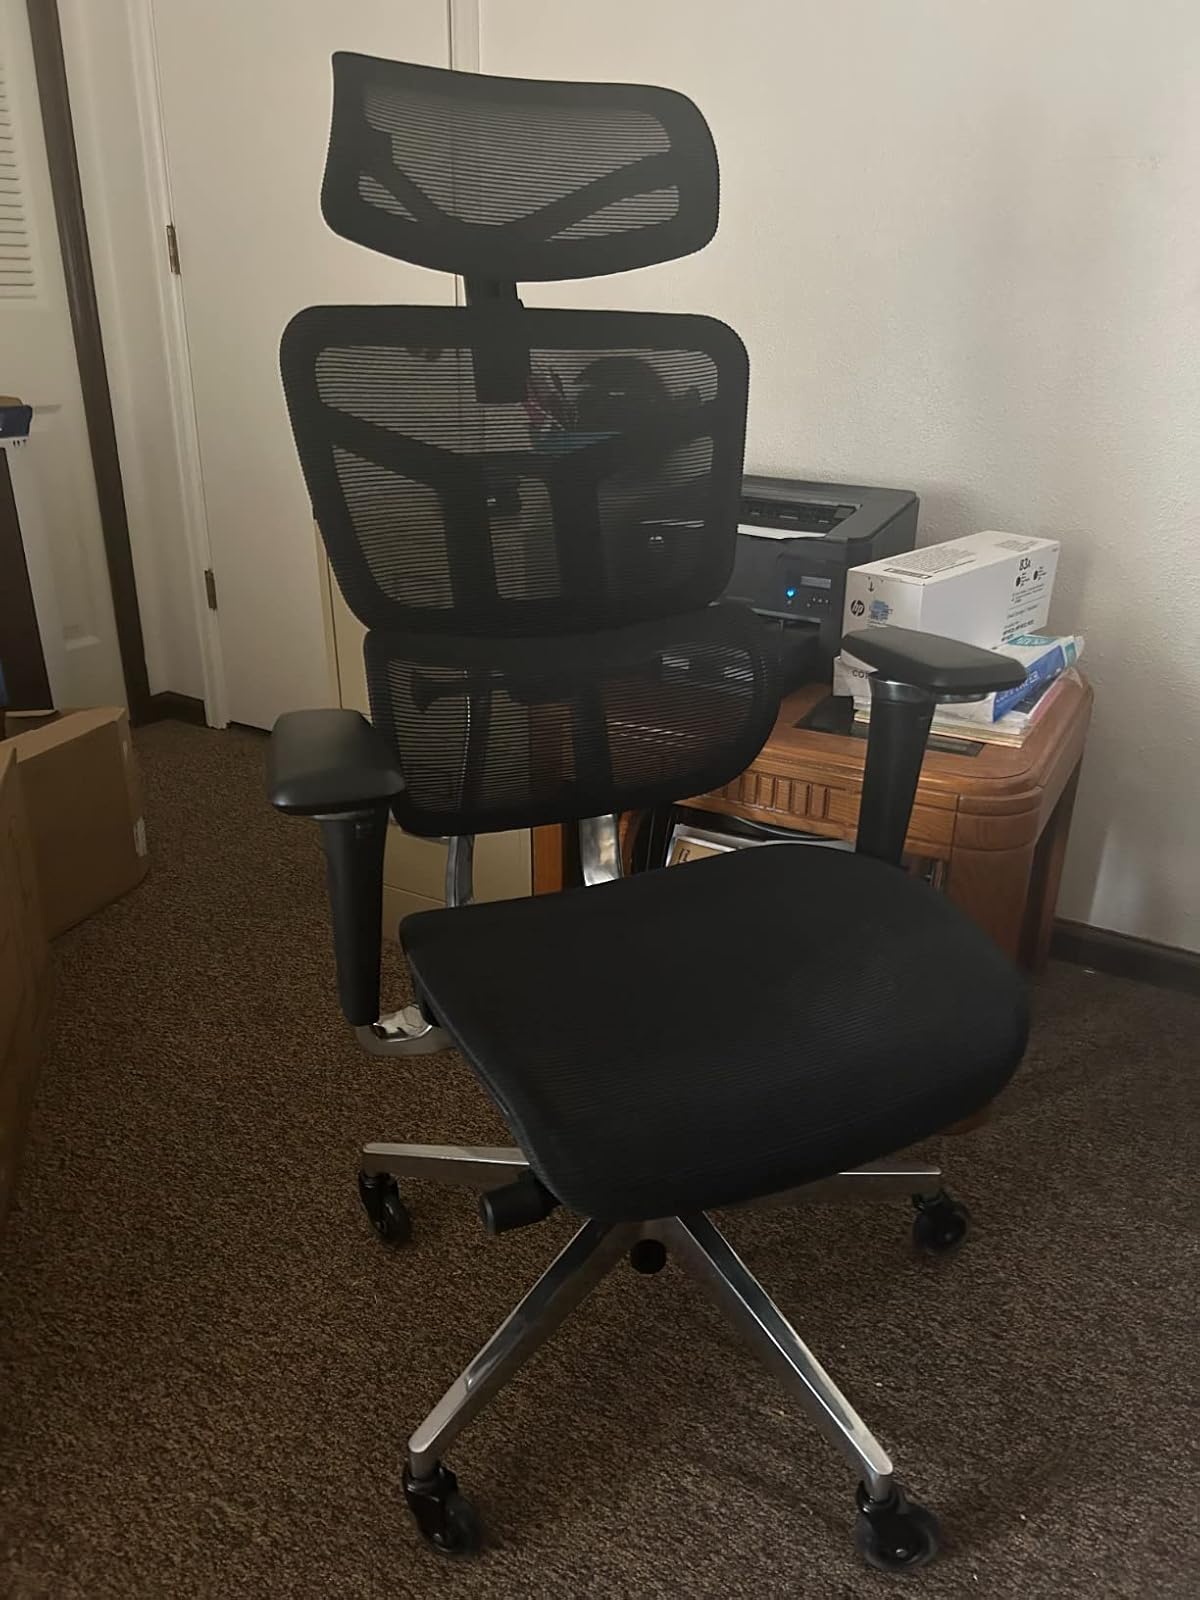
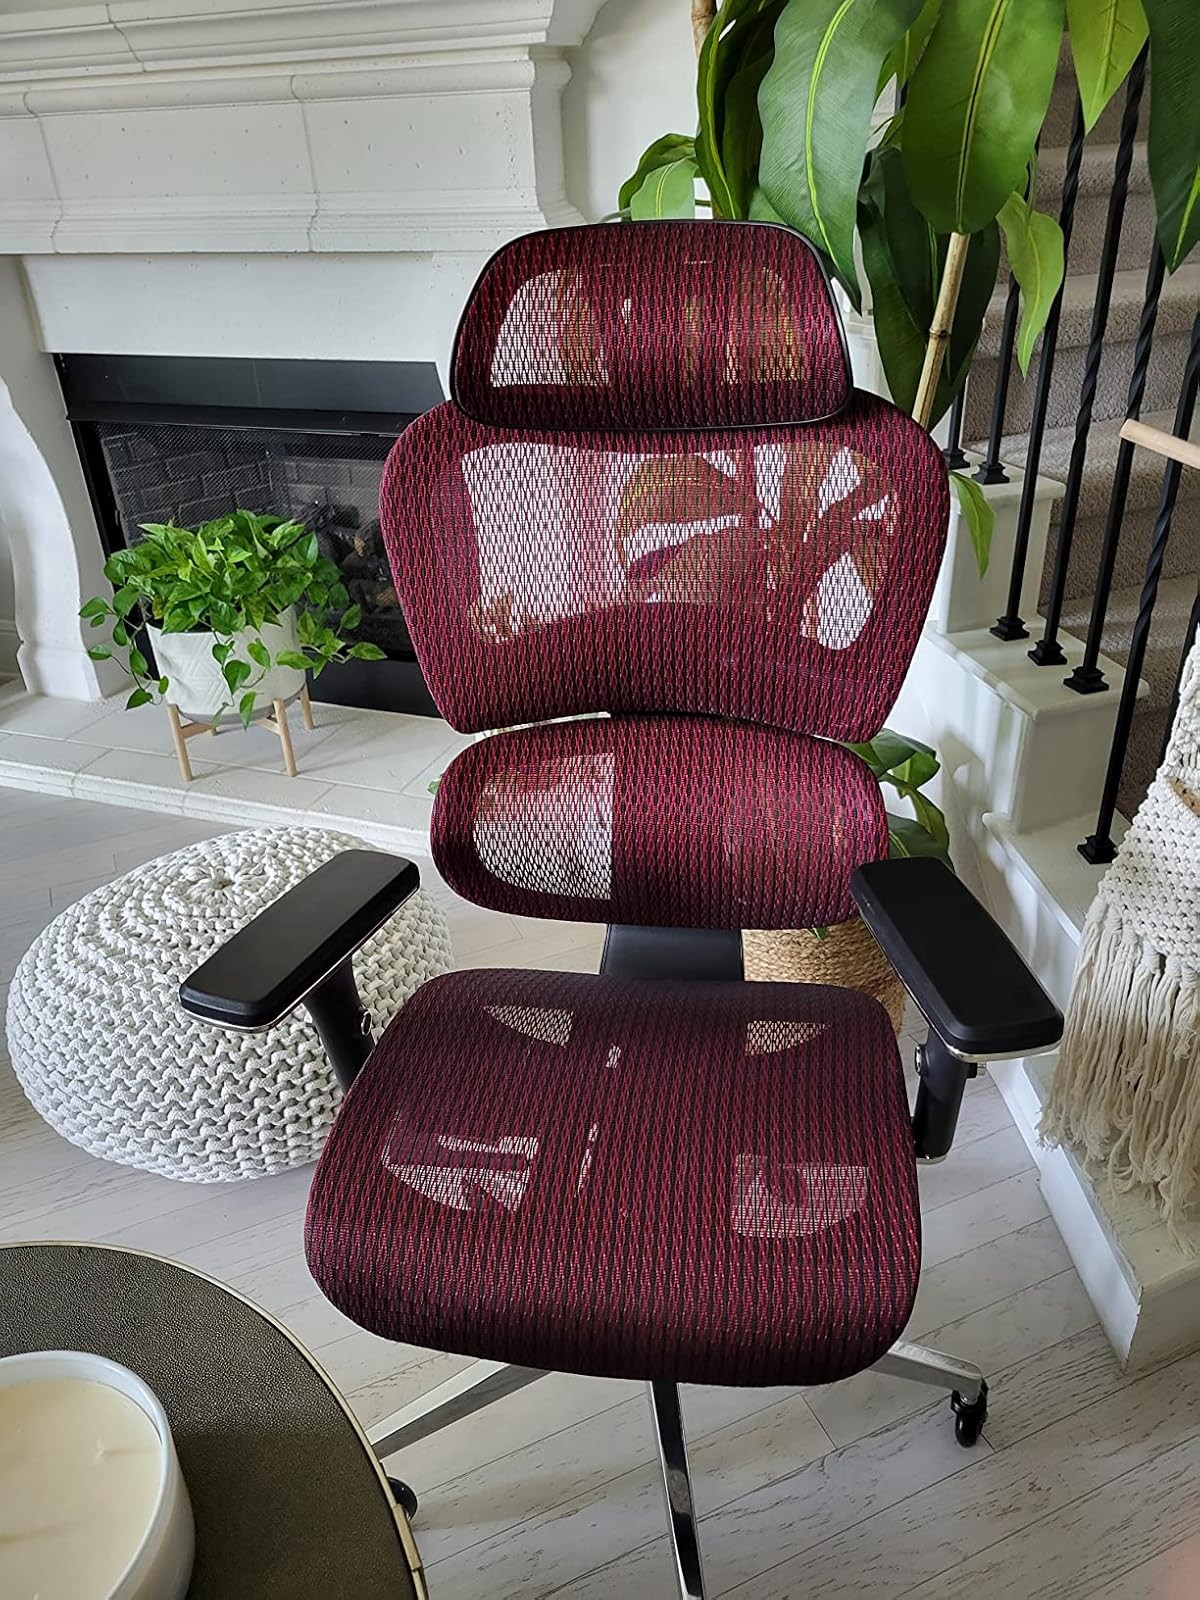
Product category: items_chair
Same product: no